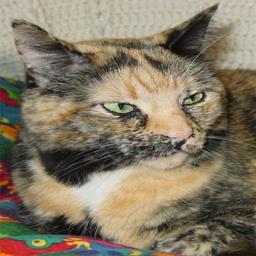
Animal: cats